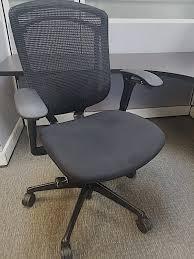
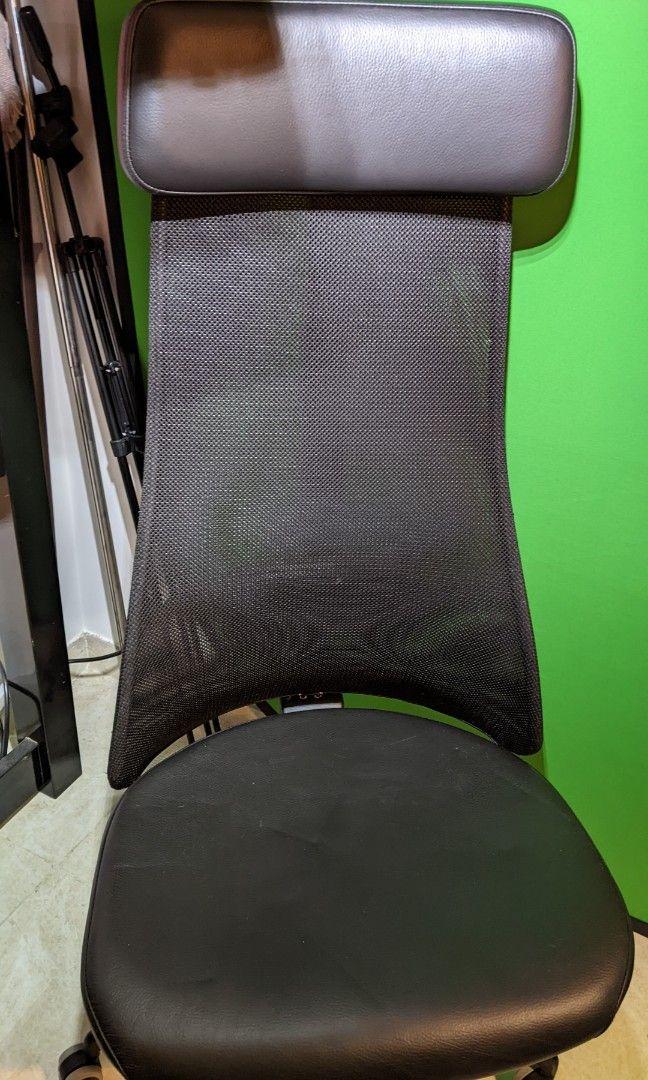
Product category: items_chair
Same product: no